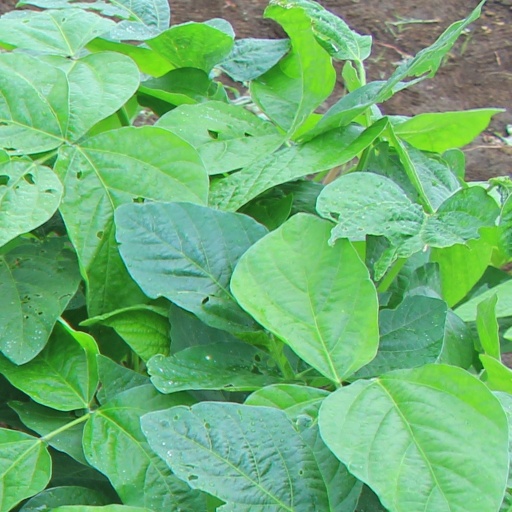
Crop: soybean